The Four Just Men (TV series)

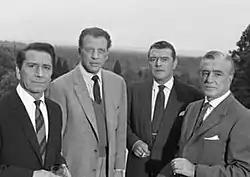
Richard Conte, Dan Dailey, Jack Hawkins and Vittorio De Sica

Guest stars included Judi Dench, Alan Bates, Leonard Sachs, Patrick Troughton, Donald Pleasence, Richard Johnson, Ronald Howard, Basil Dignam, Roger Delgado, Fenella Fielding, Charles Gray, and Frank Thornton (who appeared in more roles than anyone else).